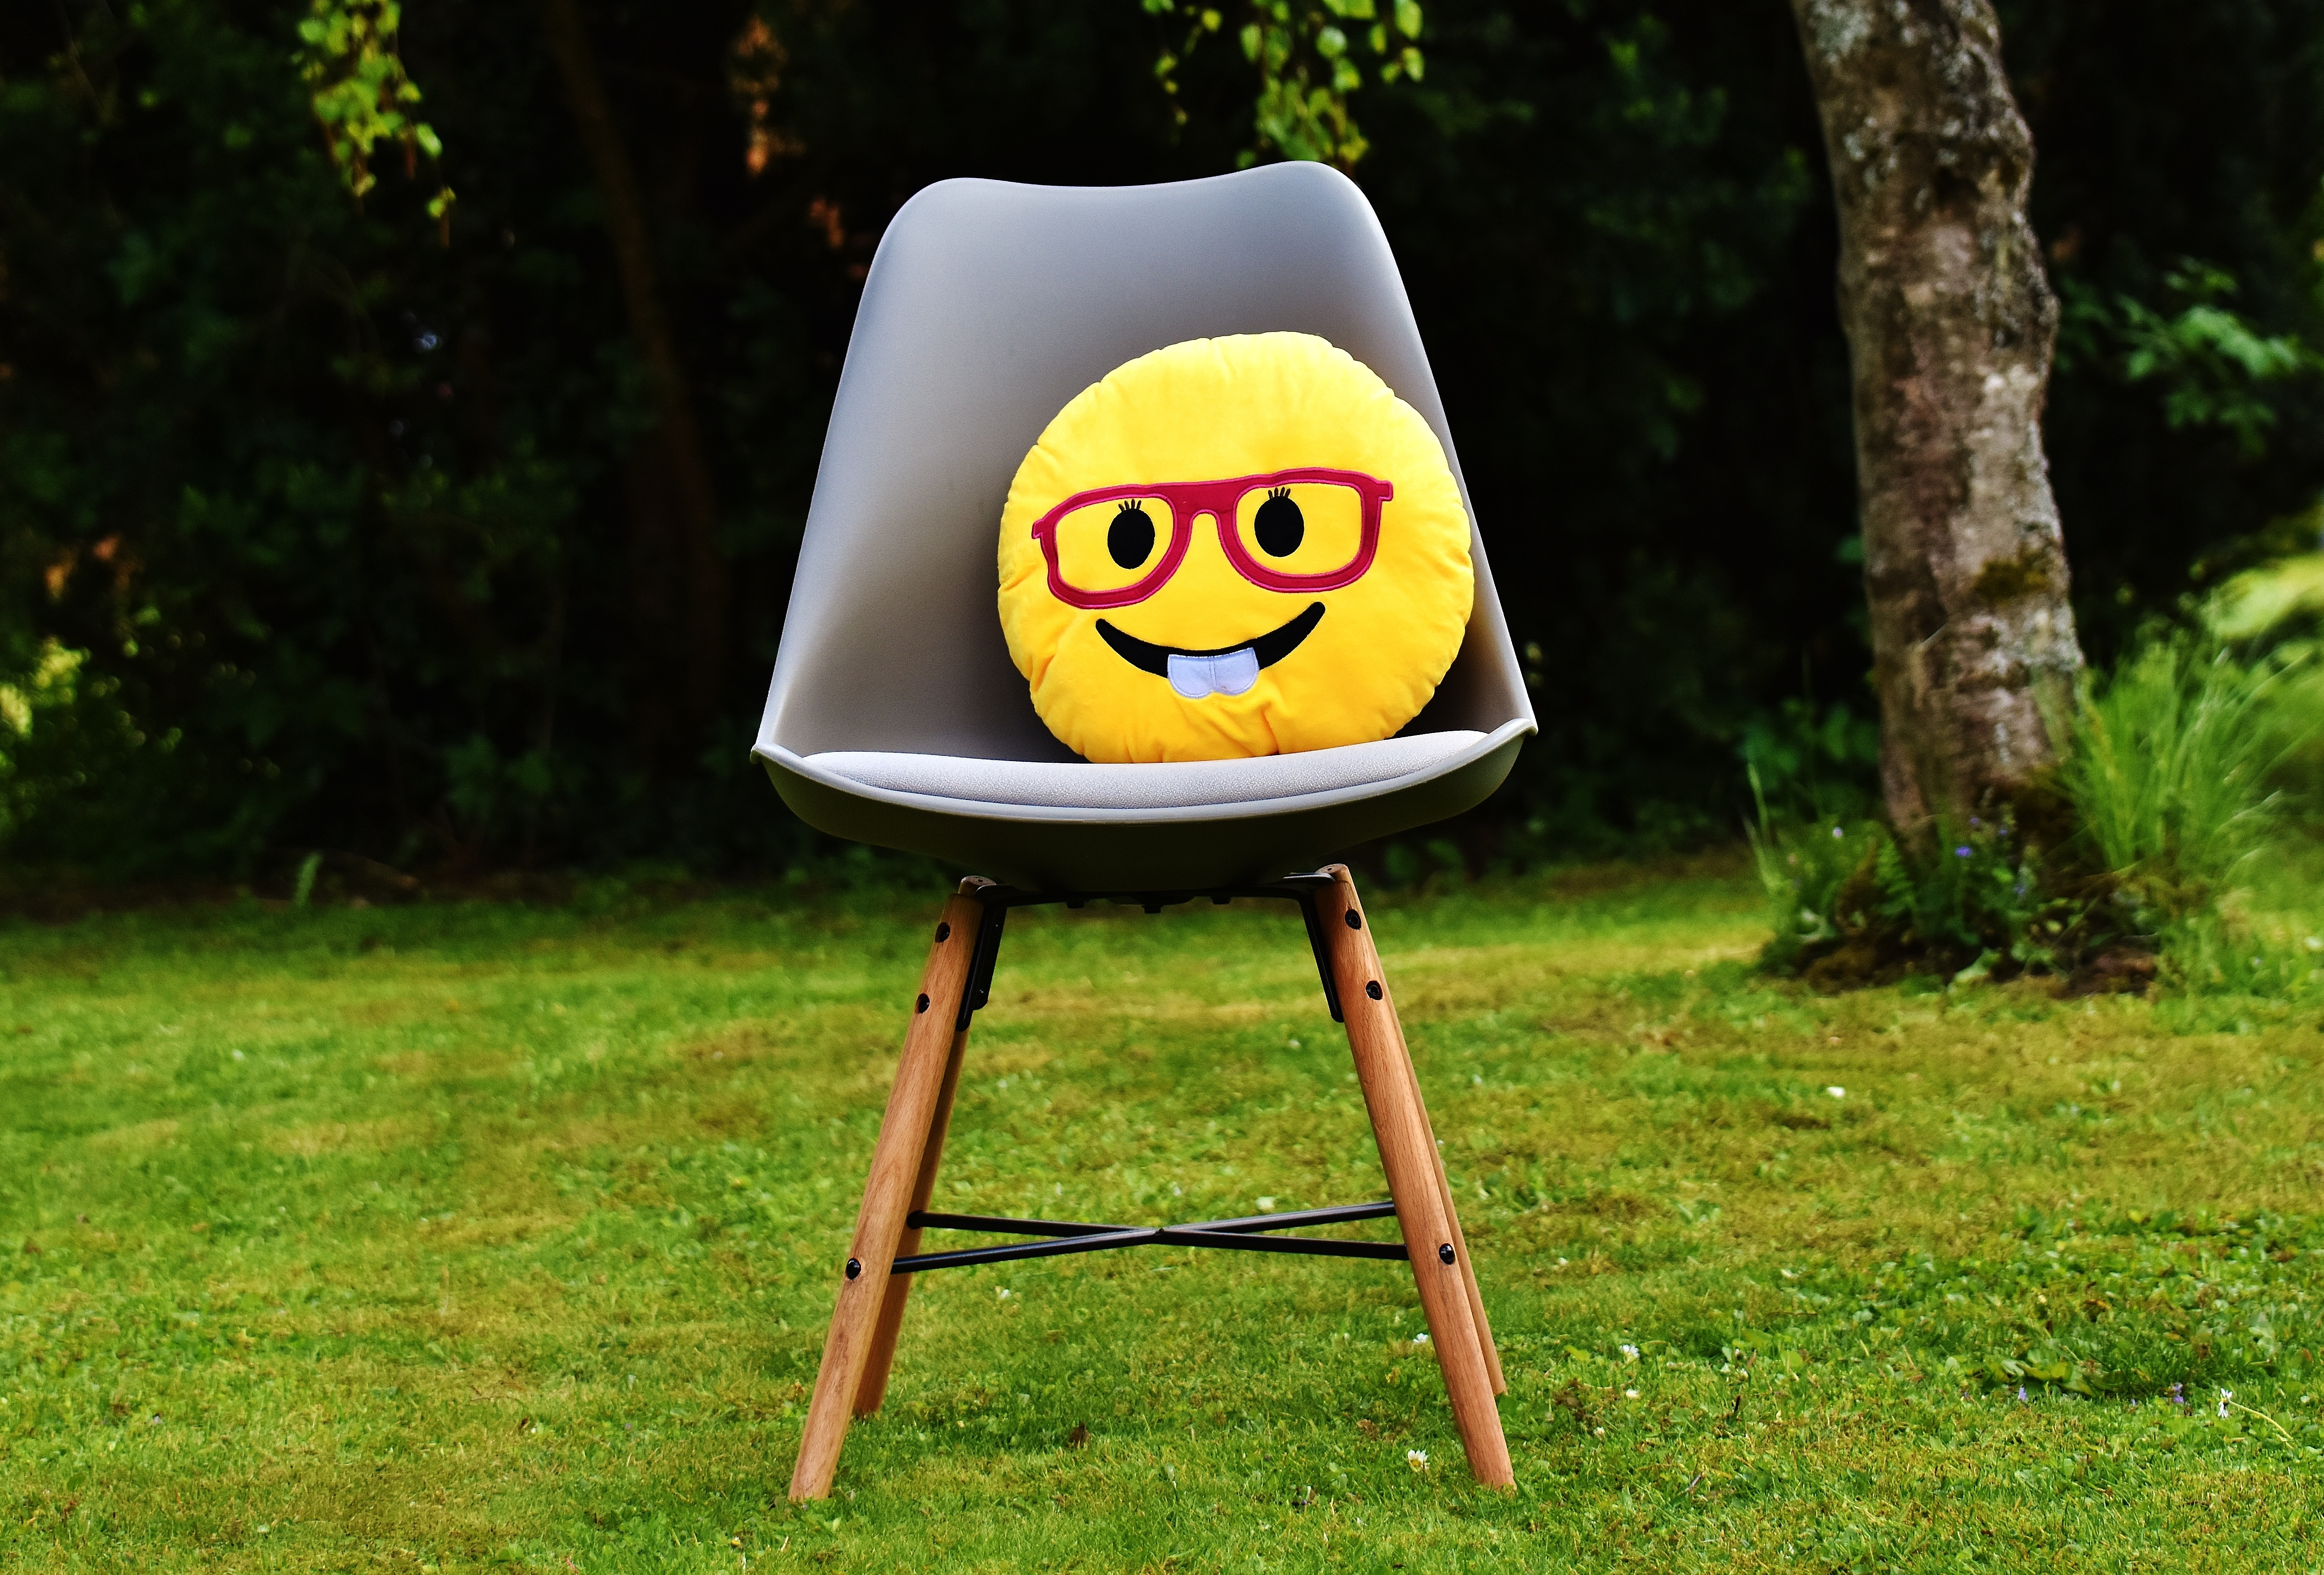
meadow, chair, green, color, furniture, colorful, yellow, smile, laugh, cheerful, fun, happy, funny, joy, plush, emotions, emotion, smiley, emoticon